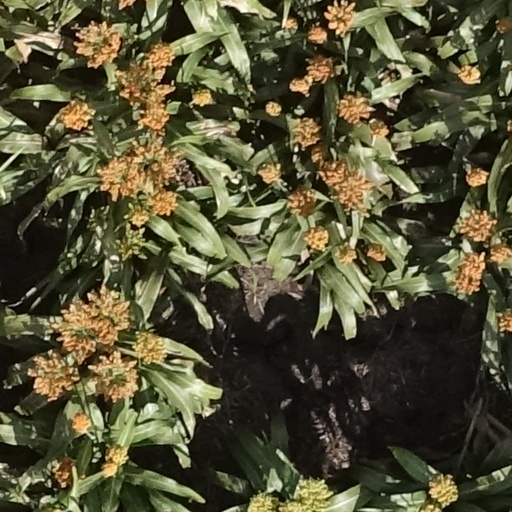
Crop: sorghum